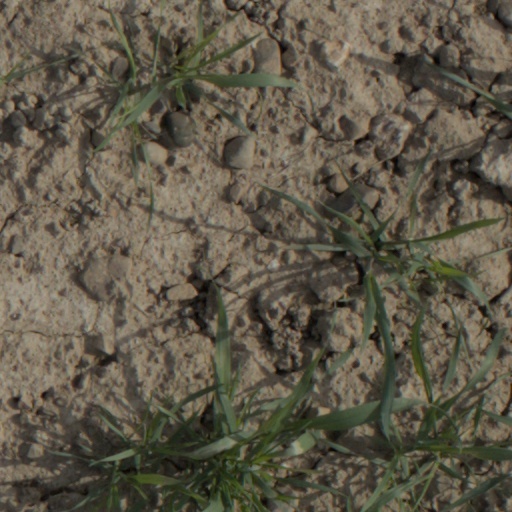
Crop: wheat